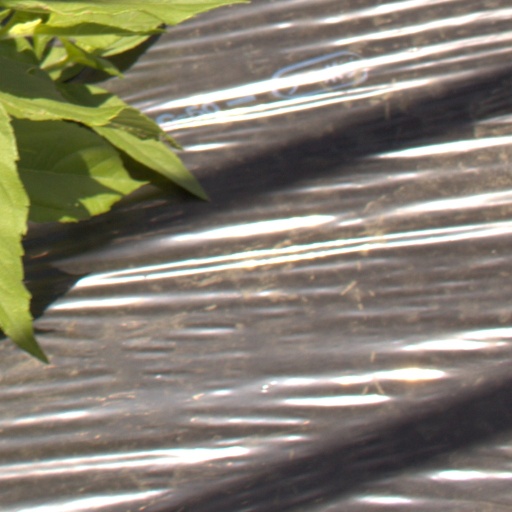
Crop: Jerusalem artichoke